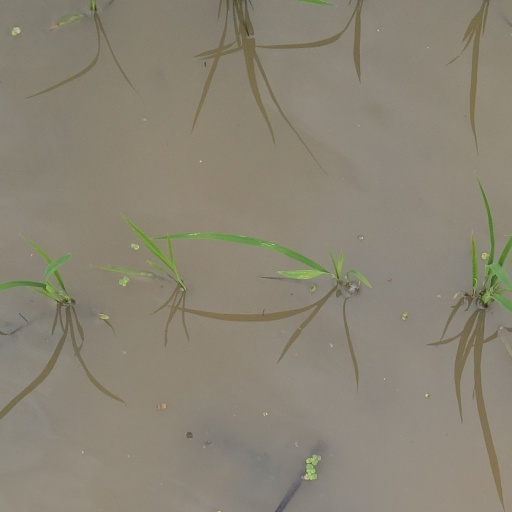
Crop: rice